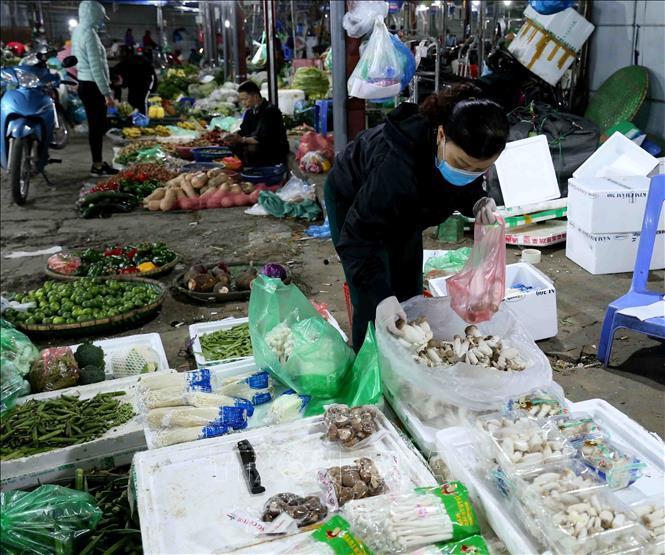
cô gái mặc áo phao màu xanh lam nhạt đang đứng bên một chiếc xe máy màu xanh dương